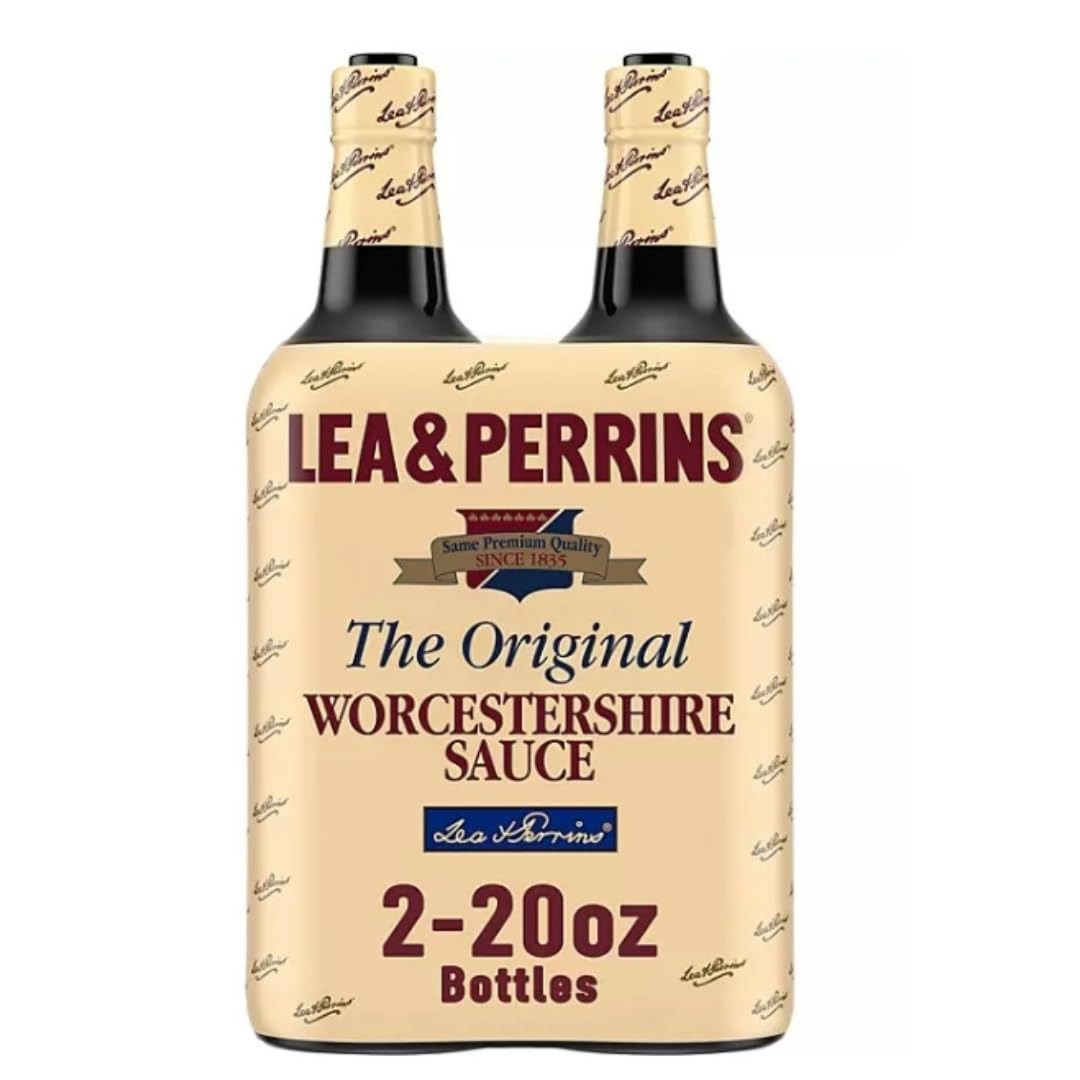
Item Name: Lea & Perrins Worcestershire Sauce, 20 Fl Oz (Pack of 2)
Bullet Point 1: Original Creators of Worcestershire Sauce Flavor
Bullet Point 2: 40 fl. oz. Total
Bullet Point 3: Perfect for those keeping kosher
Bullet Point 4: Worcestershire Sauce
Bullet Point 5: 20 fl. oz. bottles
Value: 40.0
Unit: Fl Oz

Price: 10.44